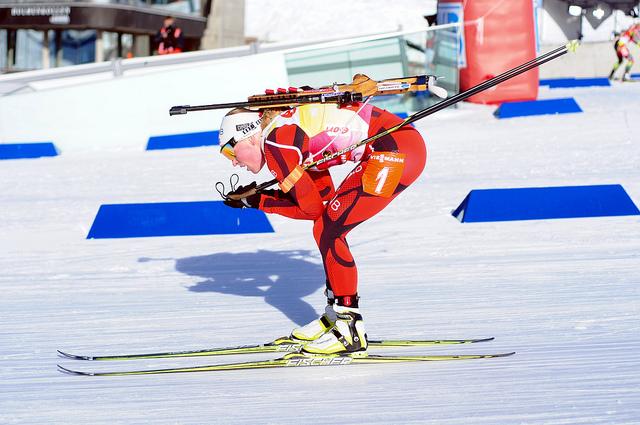
A skier in a red suit bends over while riding skies and holds long ski poles.